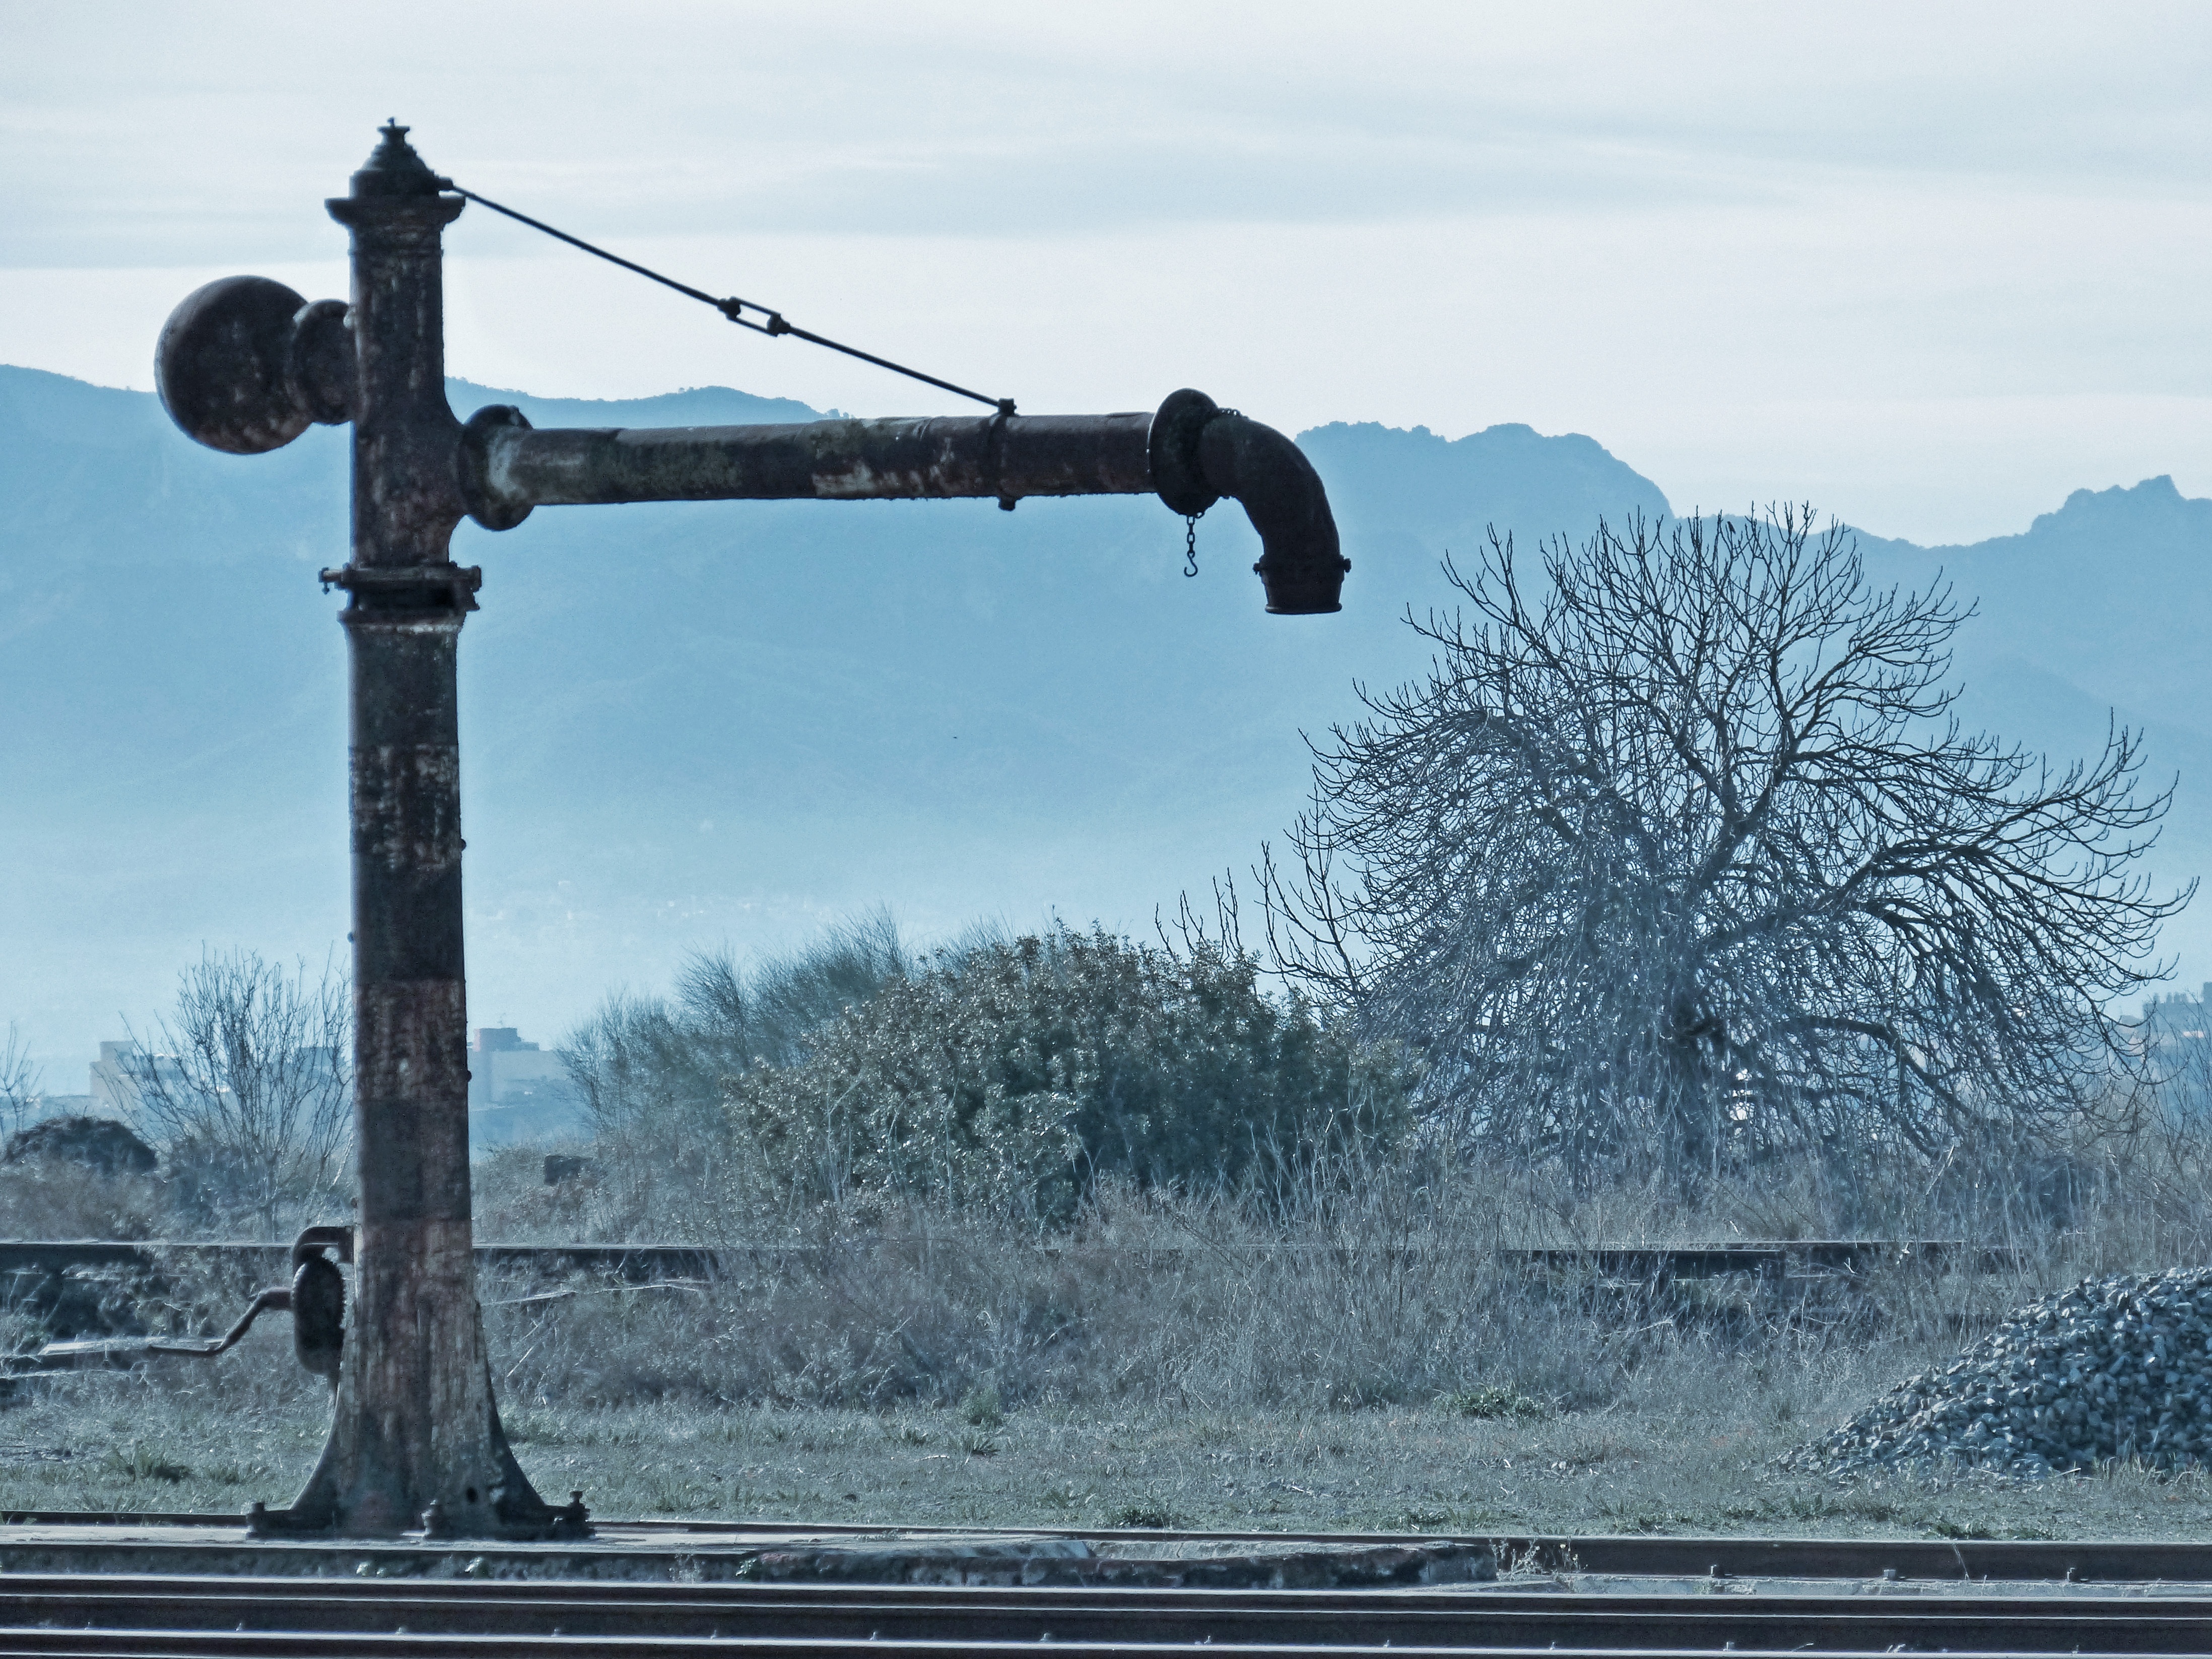
tree, water, snow, winter, steam, wind, old, train, transport, vehicle, weather, abandoned, street light, electricity, aguada